Azul...

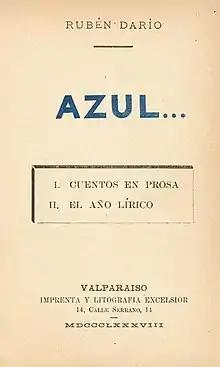
The cover of "Azul"'s first edition

Azul is a collection of short stories and poetry by Nicaraguan poet Rubén Darío. It was published in 1888 as Darío's first major work and a major work of the Modernismo literary movement. He is commonly considered the initiator of literary modernism, a thesis that has been supported by personalities such as Octavio Paz, Ángel Rama or Darío himself. However, the works Ismaelillo (1882) by Martí and Cuentos Fragiles (1883) by Gutiérrez Nájera are viewed as precursors of this movement.